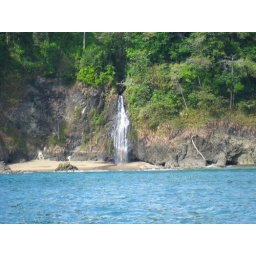
On the boat back from Corcovado we went in close to this lovely waterfall right on the beach